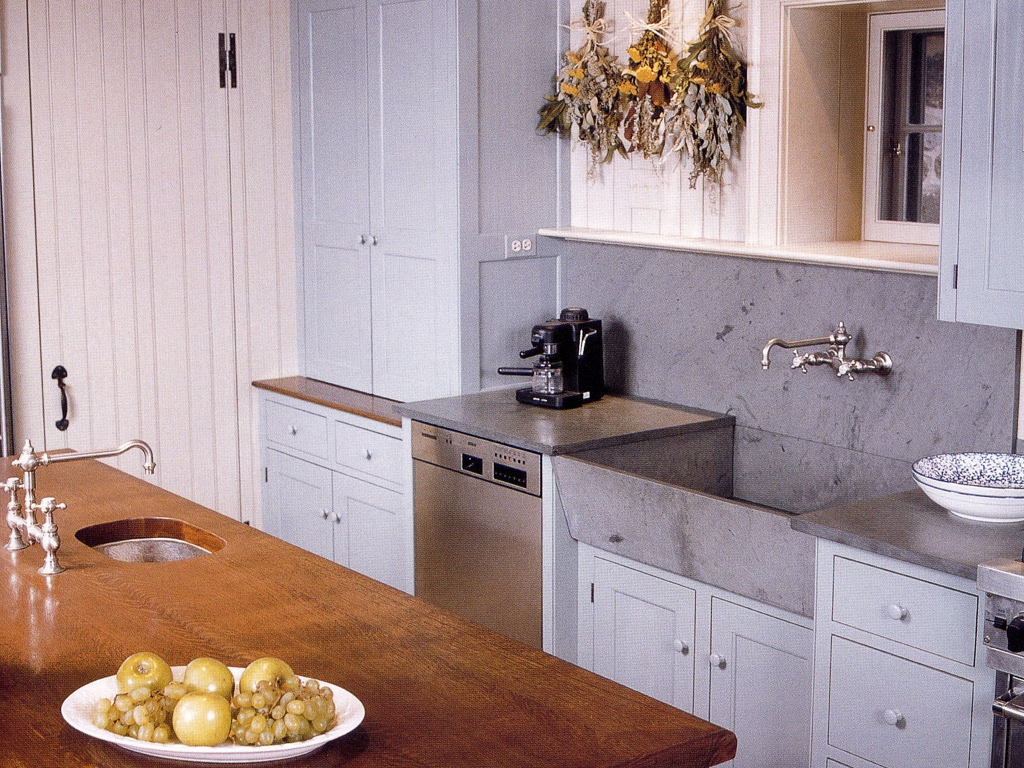
Room type: kitchen